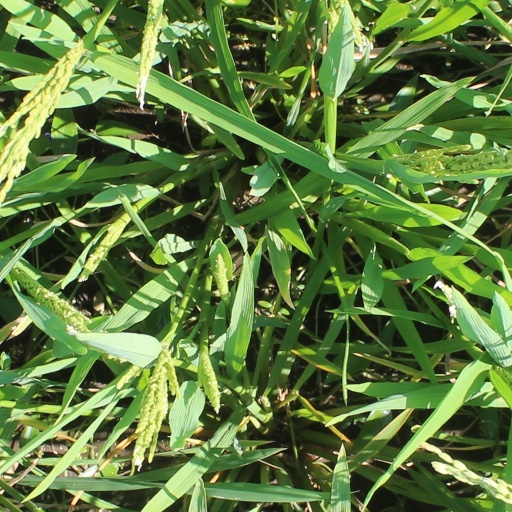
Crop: rice